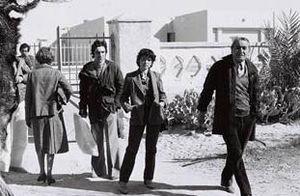
Le Pr Aouchiche et son équipe lors d'une campagne anti-trachomateuse au Sahara
La Faculté de médecine d'Alger a vu le jour le 30 décembre 1909 par promulgation de la loi portant création de l'Université d'Alger. Le décret du 4 janvier 1910 organisa l'enseignement.